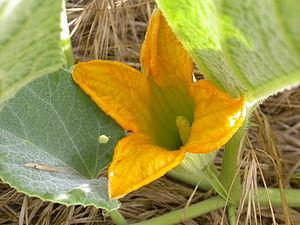
Cucurbita foetidissima est une espèce de plante de la famille des Cucurbitaceae, originaire du Sud-Ouest des États-Unis et du nord du Mexique.